École polytechnique

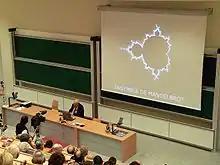
Benoît Mandelbrot during his speech at the ceremony when he was made an officer of the Legion of Honour on 11 September 2006, at the École polytechnique

In 1794, was first housed in the Palais Bourbon. A year later, it moved to the Hôtel de Lassay, a in the 7th arrondissement of Paris.